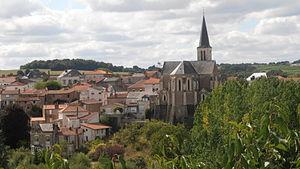
Le village de Montrevault.
Montrevault est une ancienne commune française située dans le département de Maine-et-Loire, en région Pays de la Loire, qui a pris le 15 décembre 2015 le statut administratif de commune déléguée au sein de la nouvelle commune de Montrevault-sur-Èvre de statut commune nouvelle.
Montrevault-sur-Èvre est une commune française située dans le département de Maine-et-Loire, en région Pays-de-la-Loire, créée le 15 décembre 2015. Elle est issue de la fusion des communes de Montrevault Communauté.